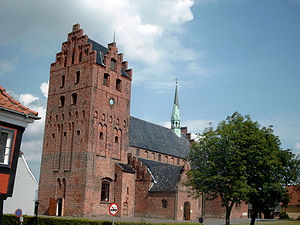
Sankt Nicolai Kirke (Middelfart)
Sankt Nikolaj Kirke
Sankt Nicolai Kirke, eller Middelfart Kirke, er en gotisk basilika med romanske aner. Den er beliggende i købstadens vestlige del på en lav bakke, der skråner ned mod Lillebælt. Kirken er navngivet efter søfartens helgen Sankt Nikolaus.